César Franck

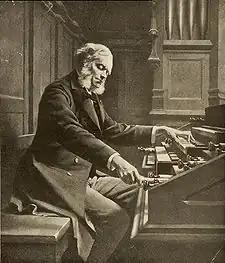
"César Franck at the console", painting by Jeanne Rongier, 1888 (private collection)

Franck was born in Liège, then part of the United Kingdom of the Netherlands, to Nicolas-Joseph Franck (1794–1871), a bank clerk whose family came from the then German-Dutch border, and Marie-Catherine-Barbe Franck (née Frings, 1788–1860), who was from Aachen, Germany. Although young César-Auguste, as he was known in his early years, showed both drawing and musical skills, his father envisioned him as a young prodigy pianist-composer, after the manner of Franz Liszt or Sigismond Thalberg, who would bring fame and fortune to his family. His father entered Franck at the Royal Conservatory of Liège, studying "solfège", piano, organ, and harmony with Joseph Daussoigne-Méhul and other faculty members. César-Auguste gave his first concerts in 1834, one before Leopold I of the newly formed Kingdom of Belgium.